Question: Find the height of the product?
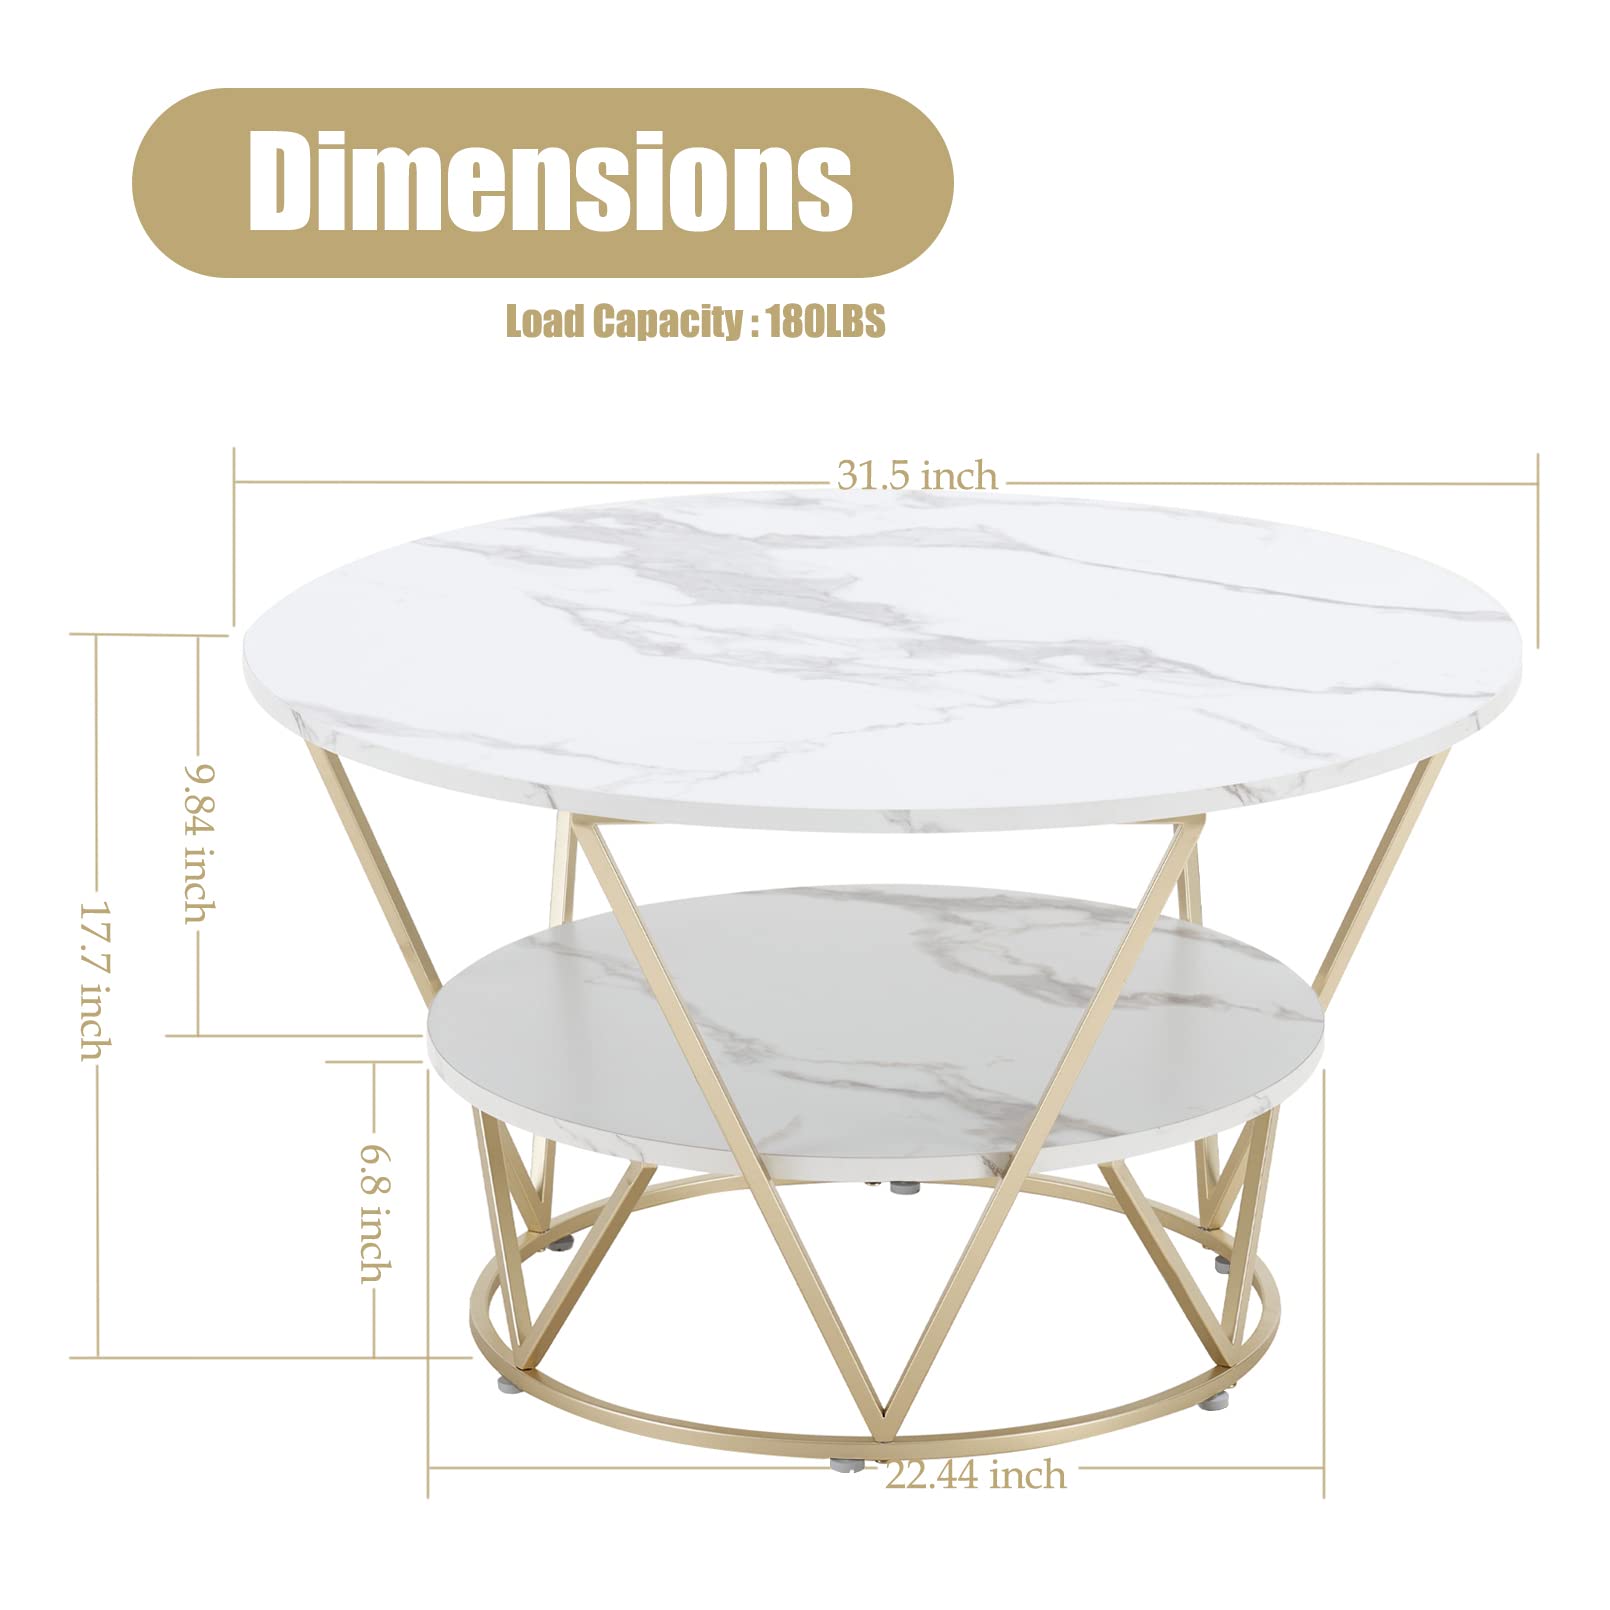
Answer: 17.7 inch